Thrust fault

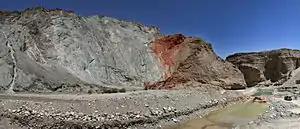
Thrust fault in the Qilian Shan, China. The older (left, blue, and red) thrust over the younger (right, brown).

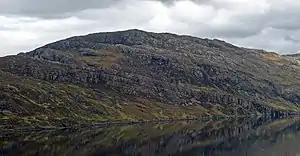
The Glencoul Thrust at Aird da Loch, Assynt in Scotland. The irregular grey mass of rock is formed of Archaean or Paleoproterozoic Lewisian gneisses thrust over well-bedded Cambrian quartzite, along the top of the younger unit.

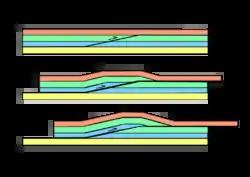
Diagram of the evolution of a fault-bend fold or 'ramp anticline' above a thrust ramp, the ramp links decollements at the top of the green and yellow layers

A thrust fault is a break in the Earth's crust, across which older rocks are pushed above younger rocks.